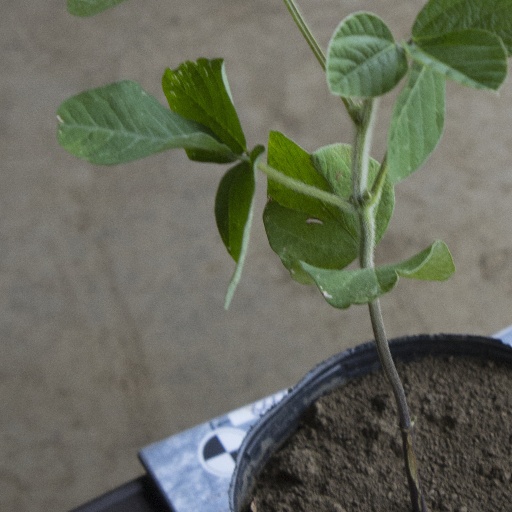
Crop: soybean